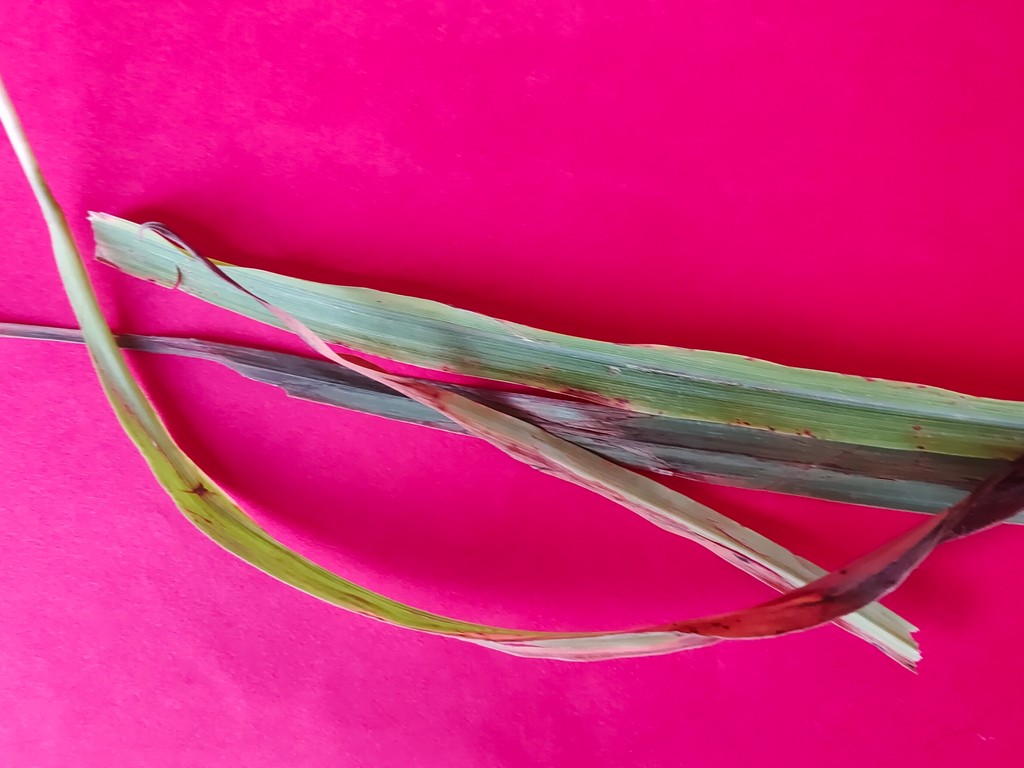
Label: Unhealthy